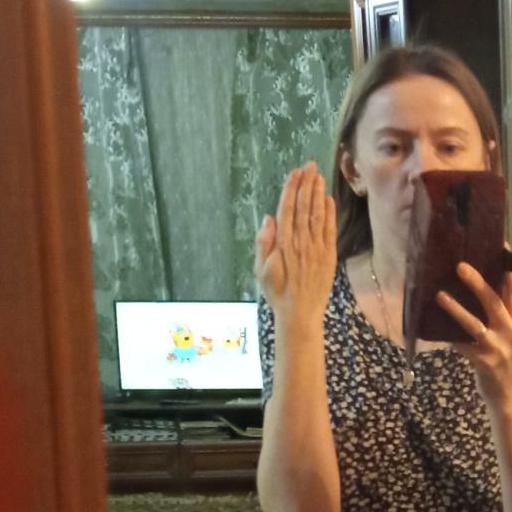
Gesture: stop_inverted